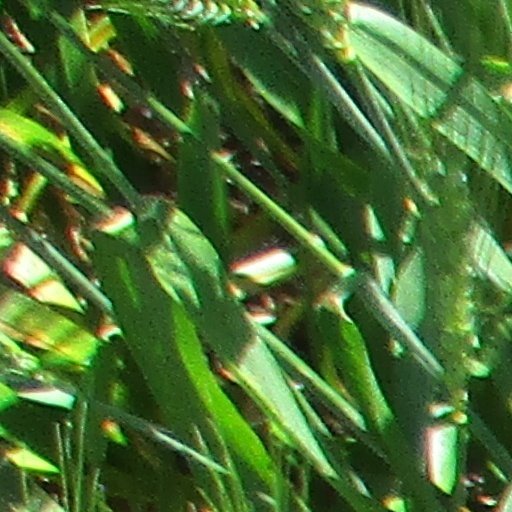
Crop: wheat